United States invasion of Afghanistan

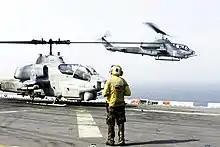
AH-1W "Super Cobra" helicopters take off from USS "Peleliu" in the North Arabian Sea on 13 October 2001

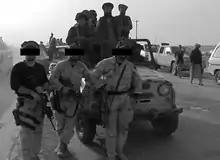
US Army Special Forces soldiers upon arriving in Mazar-i-Sharif with Northern Alliance fighters on 10 November

On 7 October, the US began military operations in Afghanistan with air strikes on 31 targets across the country. Most of the Taliban's outdated SA-2 and SA-3 surface-to-air missiles, small fleet of MIG-21s and Su-22s, and radar and command units were destroyed on the first night. On the same night the CIA conducted the first-ever air strike with a Predator drone. The Predator was loitering over Muhammad Umar's house and followed several men who left the house. CIA analysts believed that Umar was in the group, which drove first to the house of Umar's mother and then to a school west of Kandahar. The men stayed in the school for several hours and the CIA requested that the Air Force strike the school with a conventional bomb, but Franks denied the request, citing the risk of collateral damage and uncertainty over whether Umar was really there. The CIA fired the Predator's Hellfire missile at a truck outside to draw the men out; the men left the school, and Umar escaped. Predator drones had been in development since the early 1990s, had been used to search for bin Laden since 2000, and had even been proposed as a means of assassinating bin Laden before 9/11. The employment of armed Predators in Afghanistan marked the start of a new era of drone warfare.